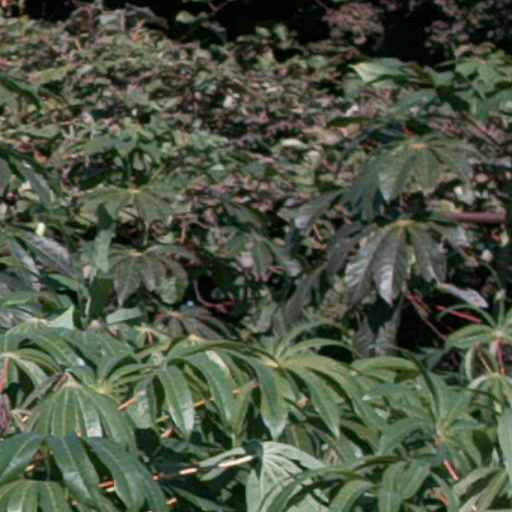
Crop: cassava